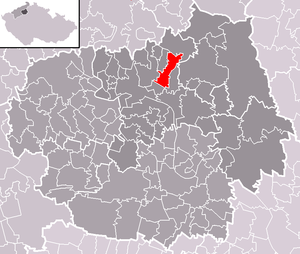
Ploskovice est une commune du district de Litoměřice, dans la région d'Ústí nad Labem, en République tchèque. Sa population s'élevait à 453 habitants en 2018.